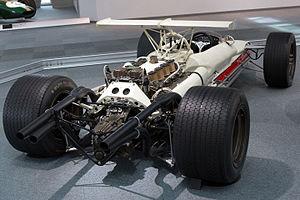
La Honda RA302 est une monoplace de Formule 1 engagée par l'écurie Honda France lors du Grand Prix de France 1968, sixième manche du championnat du monde de Formule 1 1968. Elle est pilotée par le Français Jo Schlesser.